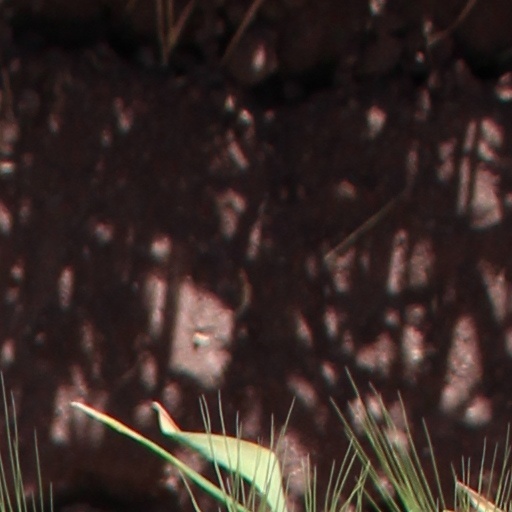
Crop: wheat